Monk and Nun

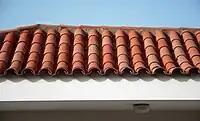
New roof section, San Agustin, Gran Canaria

Monk and Nun, also known as pan and cover, mission tiling, Spanish tile, gutter tile, or barrel tile, is a style of arranging roof tiles, using semi-cylindrical tiles similar to imbrex and tegula, but instead of alternating rows of flat tiles (tegulae) and arched tiles (imbrices), both rows consist of the arched tile. The top row with the convex side facing up are the "monk" tiles while the bottom row with the convex side facing down are the "nun" tiles. Mortar is often used under the "monk" tile to firmly attach it to the "nun" tile, though this can lead to failure in areas with cold winters.